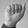
ASL letter: A